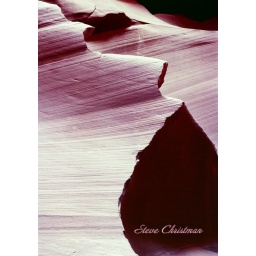
A giological wonder. This slot canyon was carved by thousands of years of water and wind. Lower Antelope Canyon